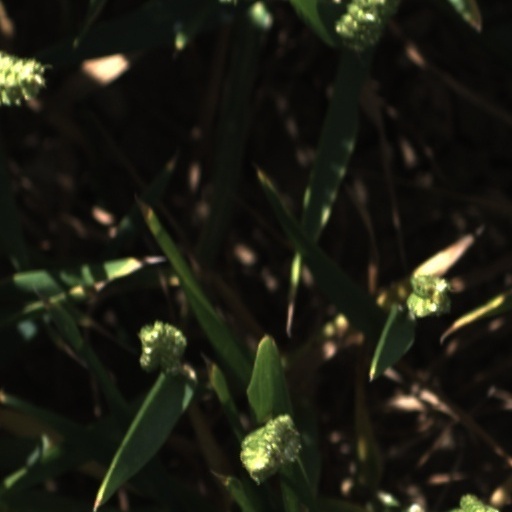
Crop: wheat